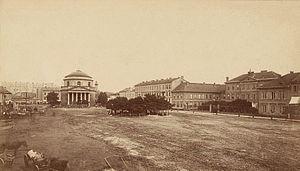
Le Pluton Głuchoniemych AK est un peloton d'infanterie composés de sourds, intégré à l'Armia Krajowa et la résistance polonaise, durant la Seconde Guerre mondiale.
Instytut Głuchoniemych est une école pour sourds, située à Varsovie, en Pologne. Elle a été fondée le 23 octobre 1817 grâce à Jakubowi Falkowski.